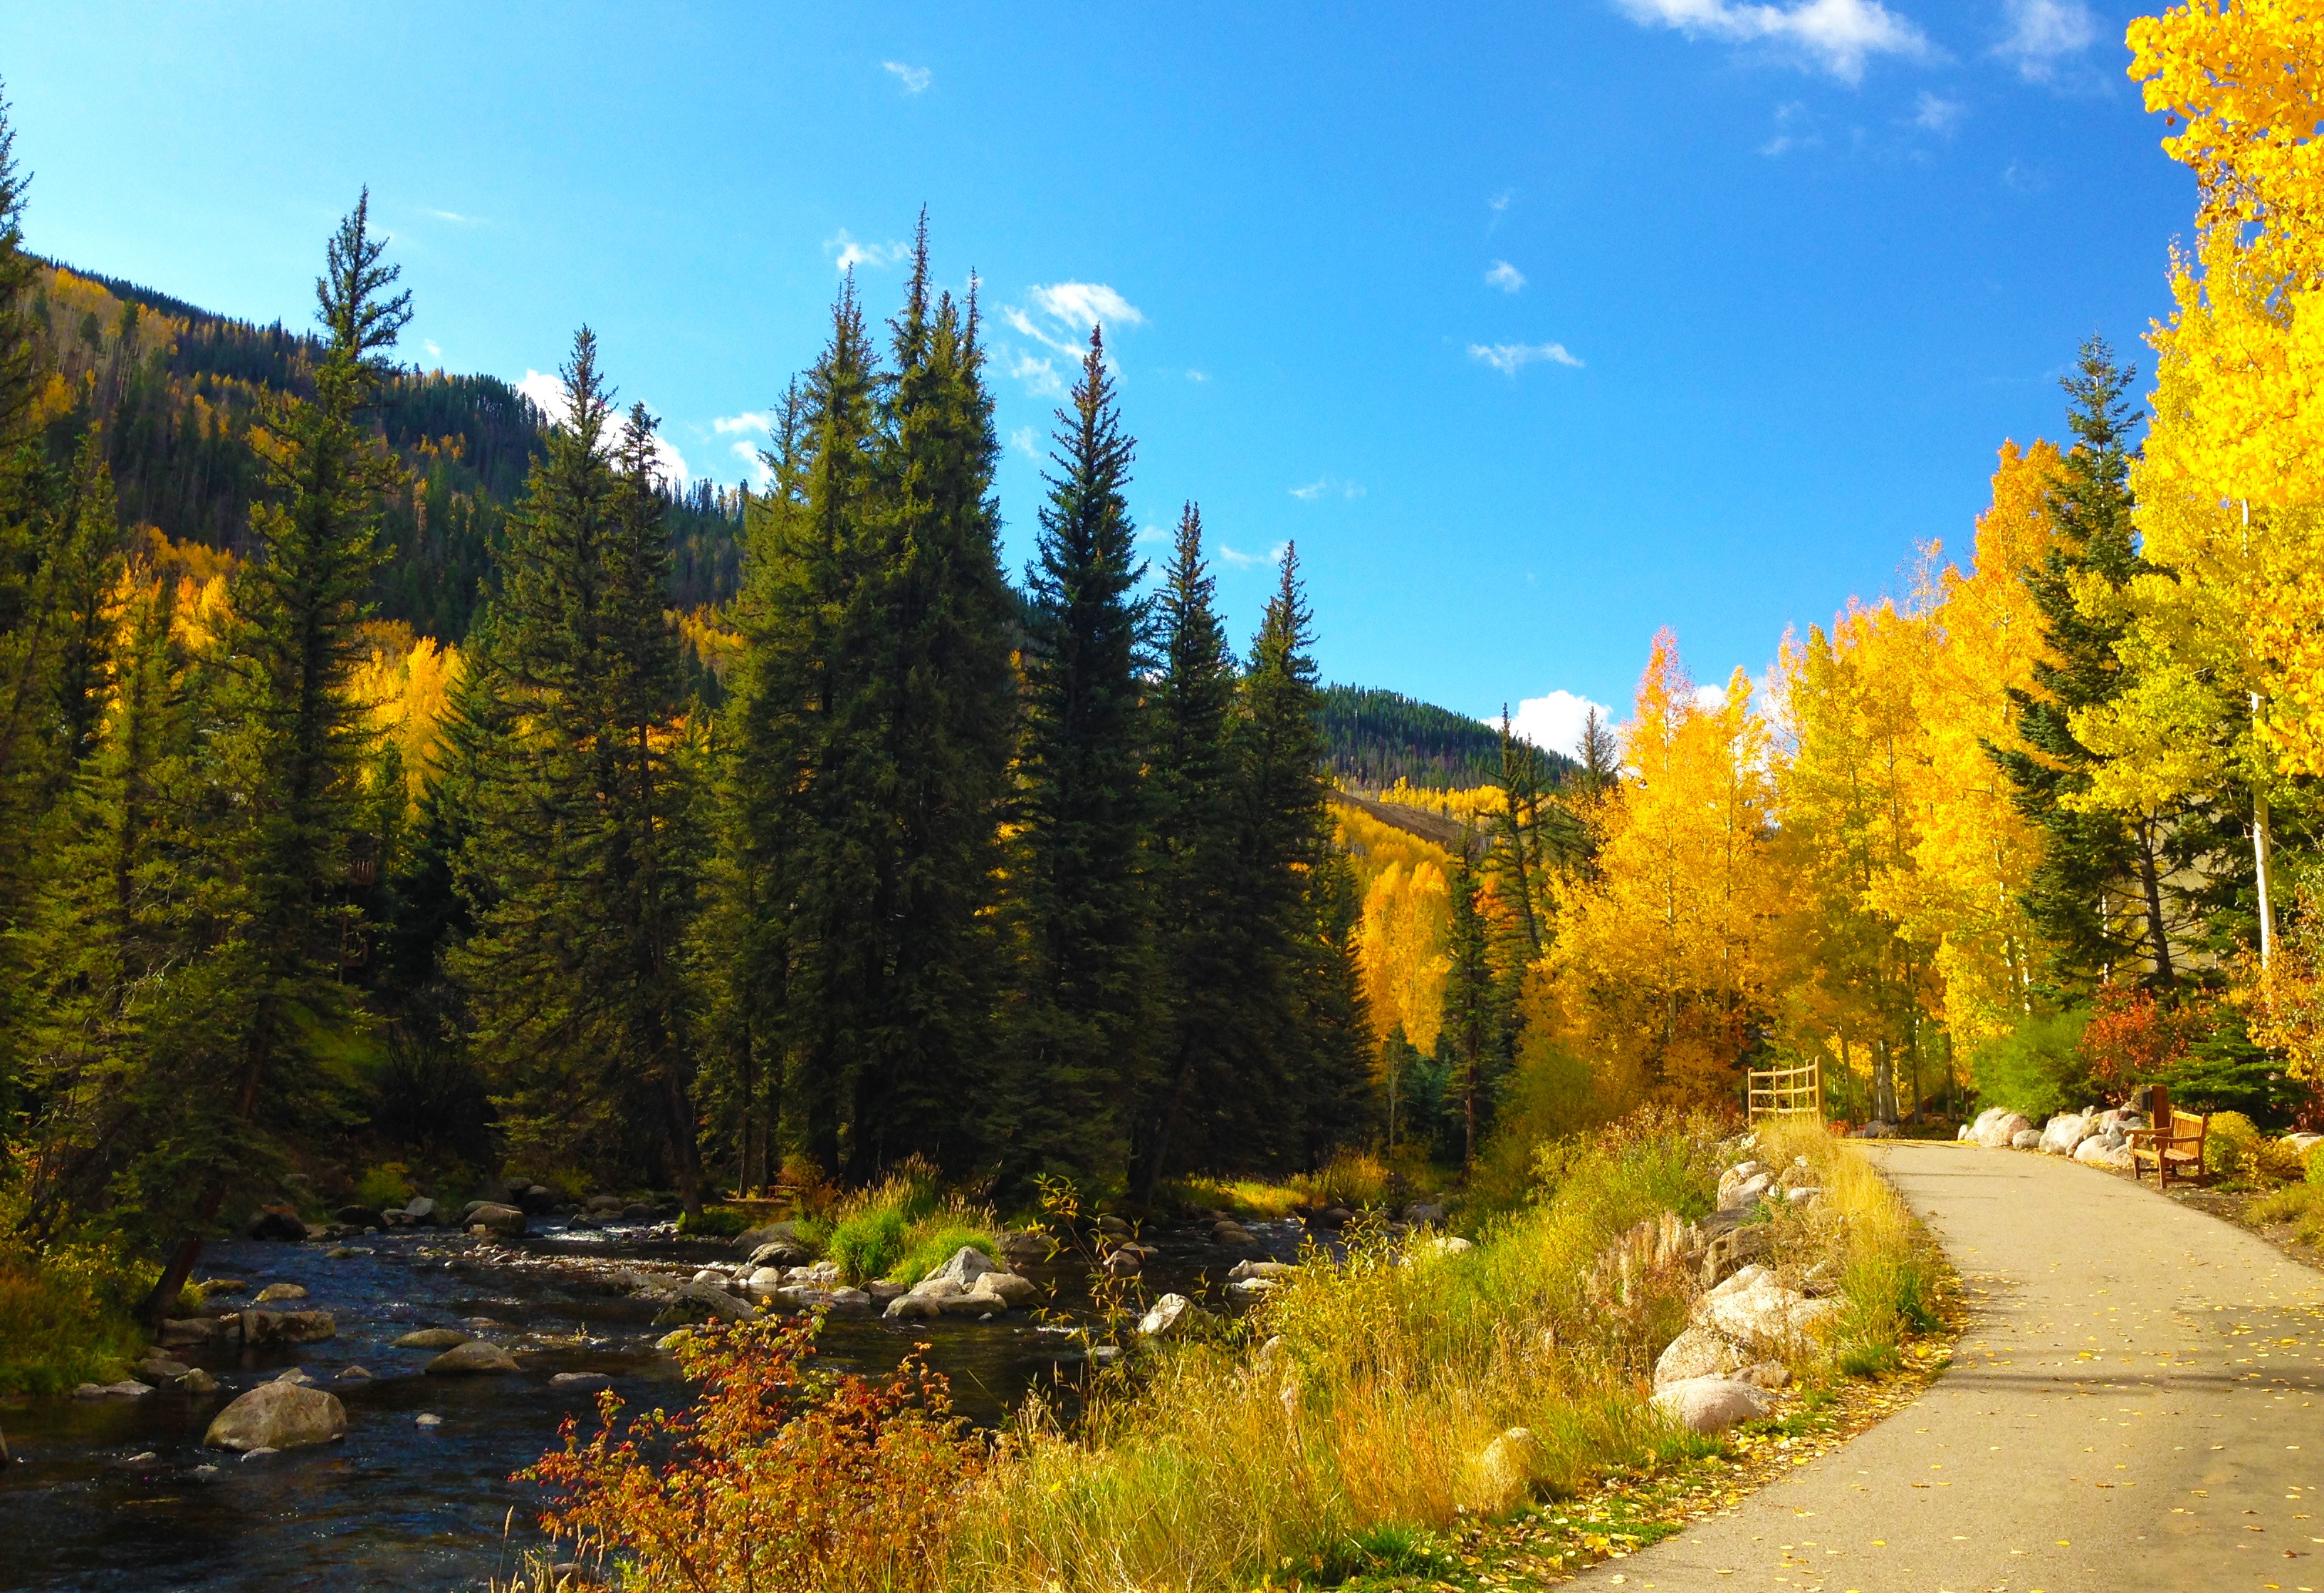
landscape, tree, forest, path, creek, wilderness, mountain, trail, meadow, leaf, fall, valley, mountain range, autumn, season, ridge, trees, colorado, mountains, rockies, woodland, larch, ecosystem, biome, woody plant, mountainous landforms, temperate broadleaf and mixed forest, temperate coniferous forest